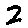
Label: 2